Portage Escarpment

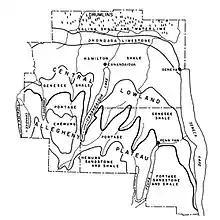
The Portage Escarpment (heavy black line) as it weaves through Ontario and Yates Counties in New York.

In New York state, the Portage Escarpment (also known as the "Finger Lakes sedimentary deposit") consists of sandstone interbedded with shale. The base is almost all black and gray soft shale, while the upper portion is interbedded sandstone and shale. Because the more durable sandstone is not a capstone, the escarpment does not have a sharp, defined cliff or crest. This geologic makeup gives it a slope instead, and it often appears as two or more parallel terraces.